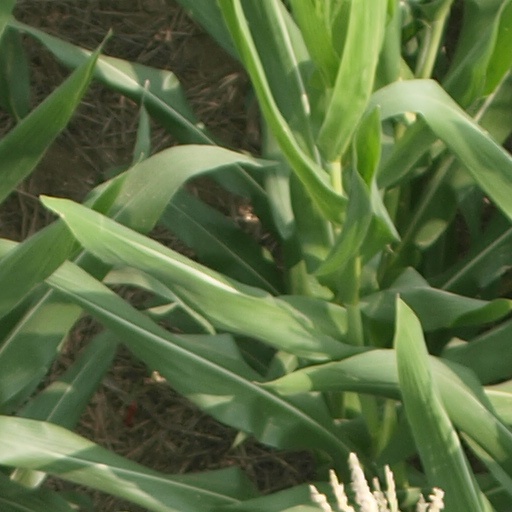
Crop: maize; corn